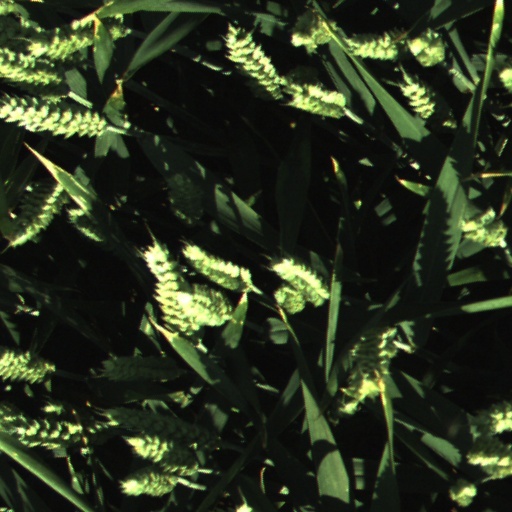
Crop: wheat